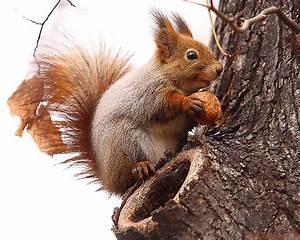
squirrel